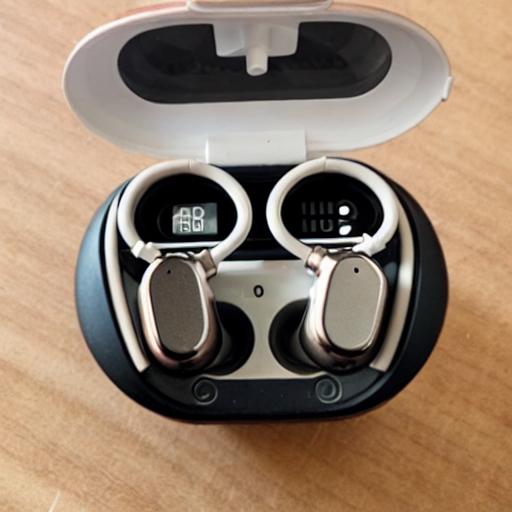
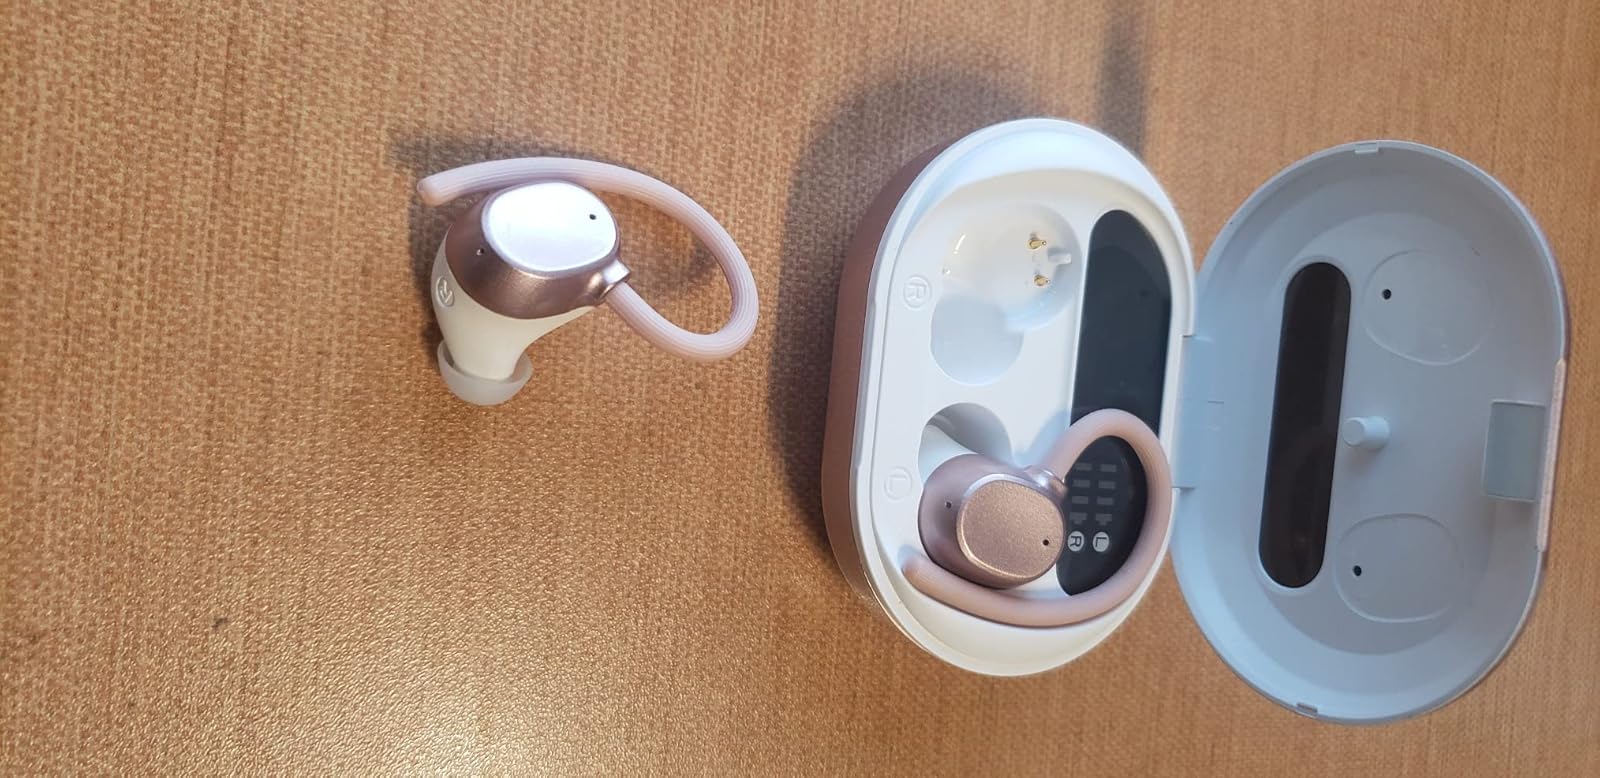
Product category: earbuds
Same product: no